Hunter-gatherer

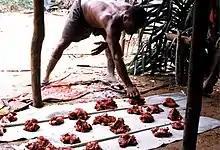
Mbendjele meat sharing

Most hunter-gatherers are nomadic or semi-nomadic and live in temporary settlements. Mobile communities typically construct shelters using impermanent building materials, or they may use natural rock shelters, where they are available.